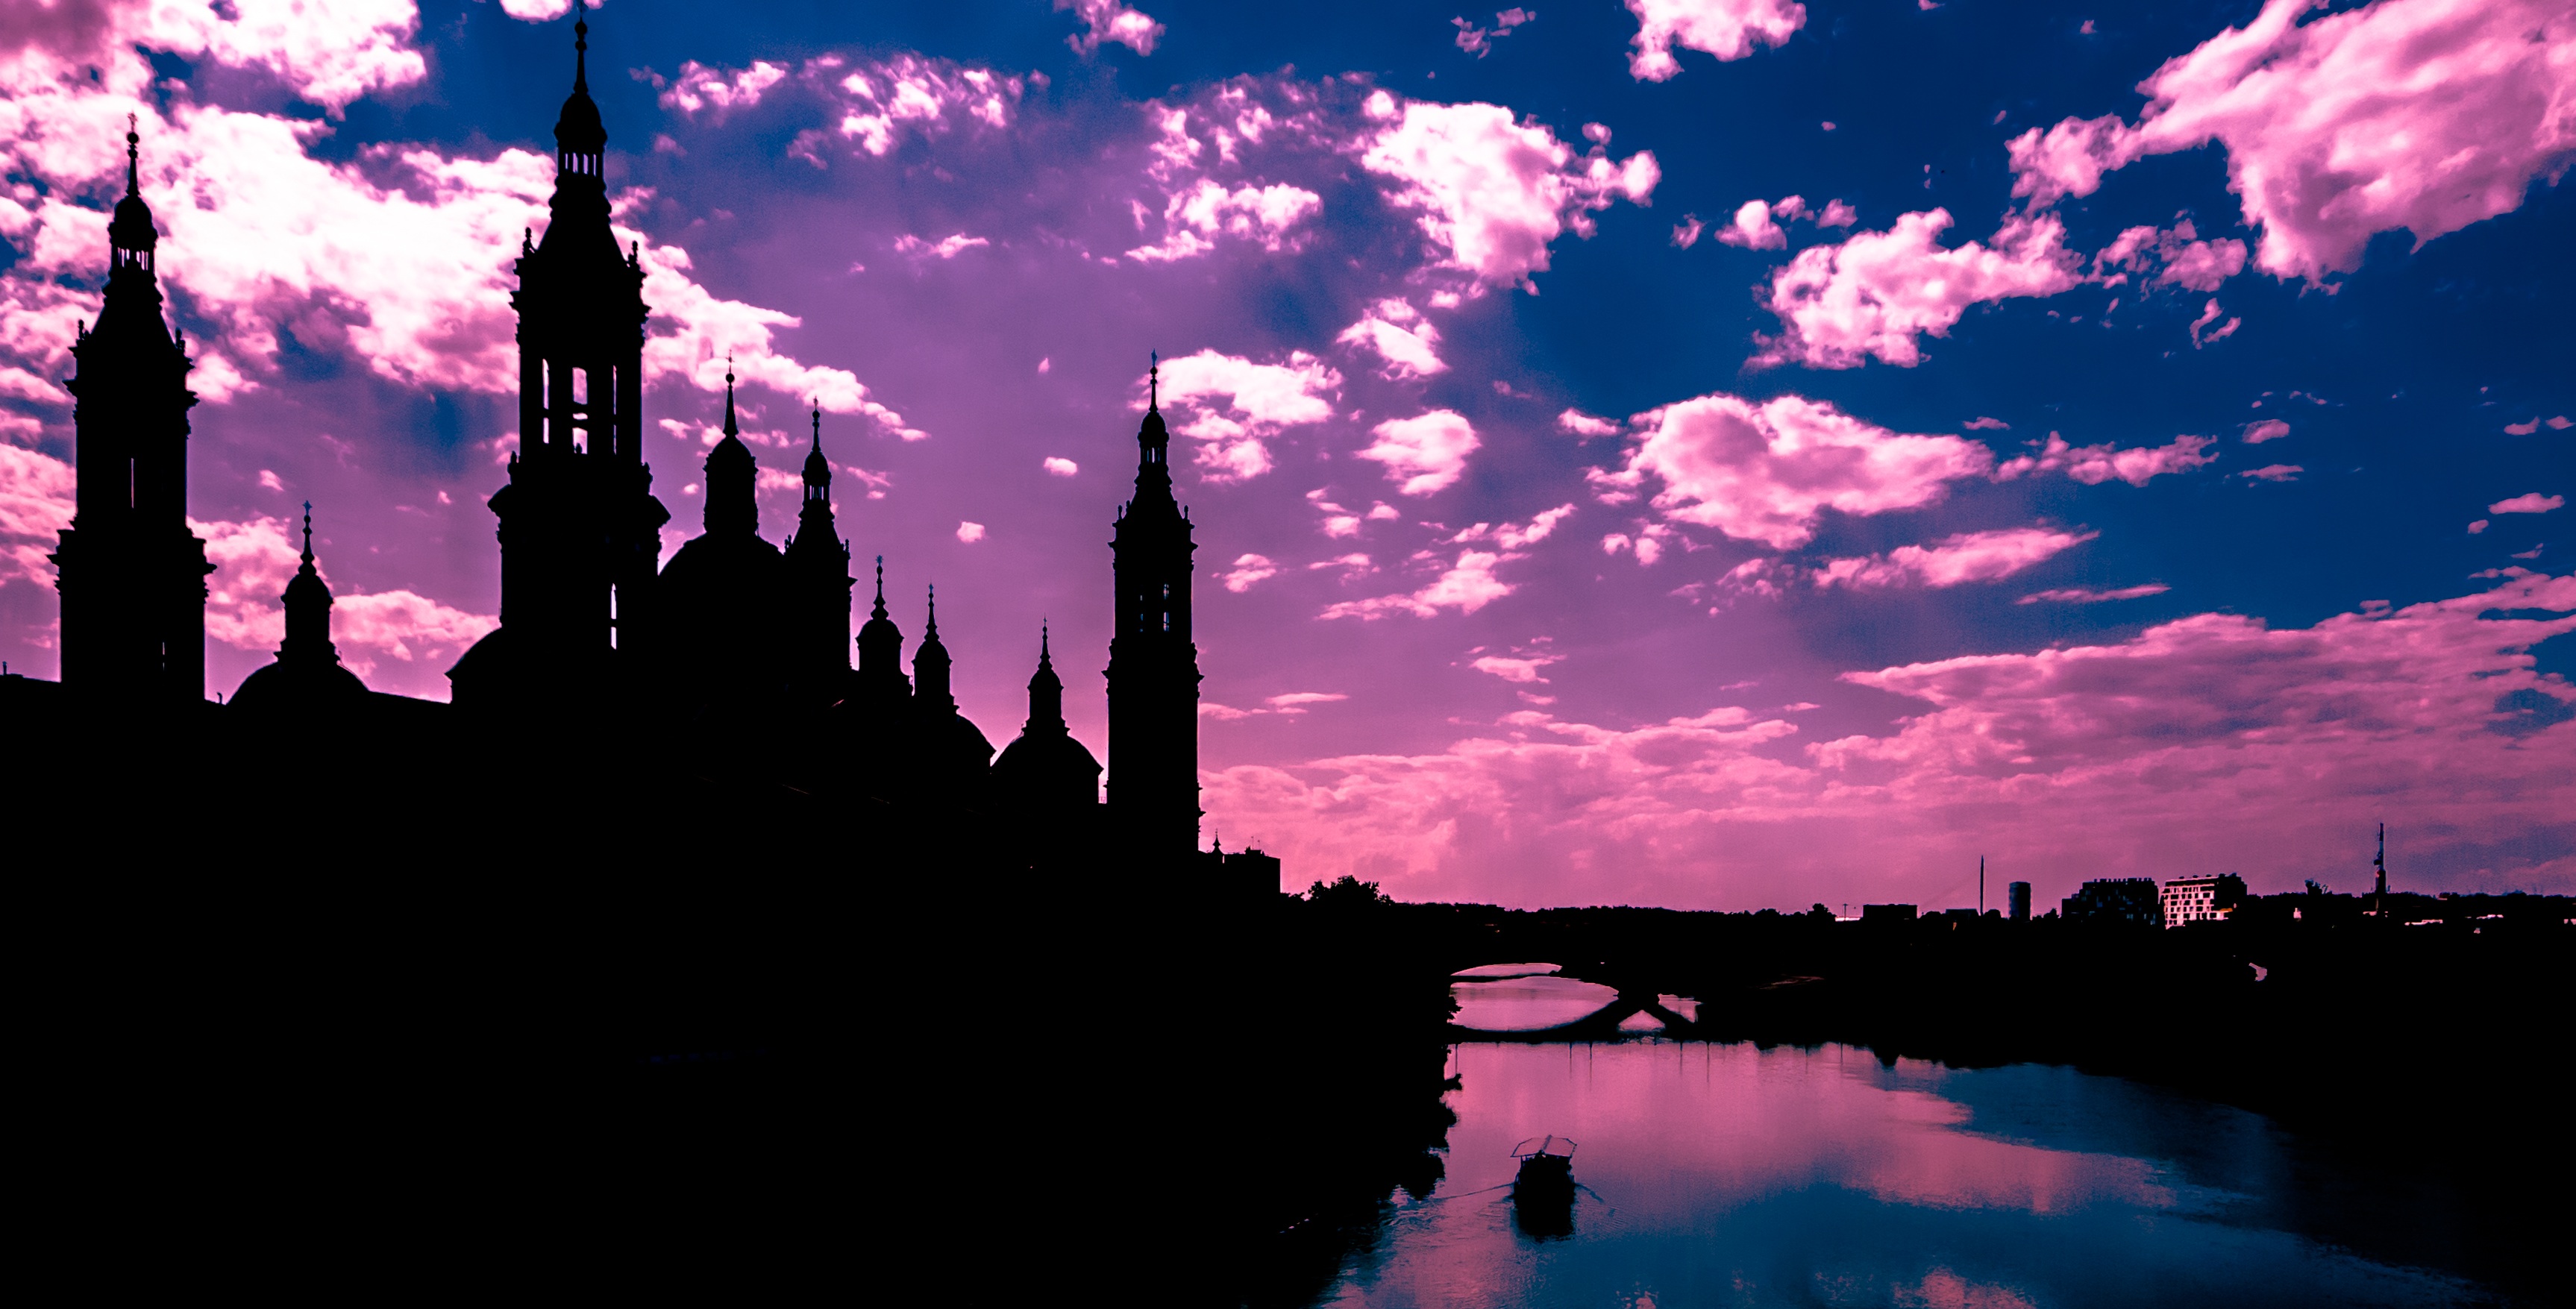
landscape, cloud, sky, sun, sunset, skyline, night, morning, dawn, atmosphere, dusk, evening, reflection, contrast, blue, lights, colors, backlight, ebro, afterglow, saragossa, abutment, computer wallpaper